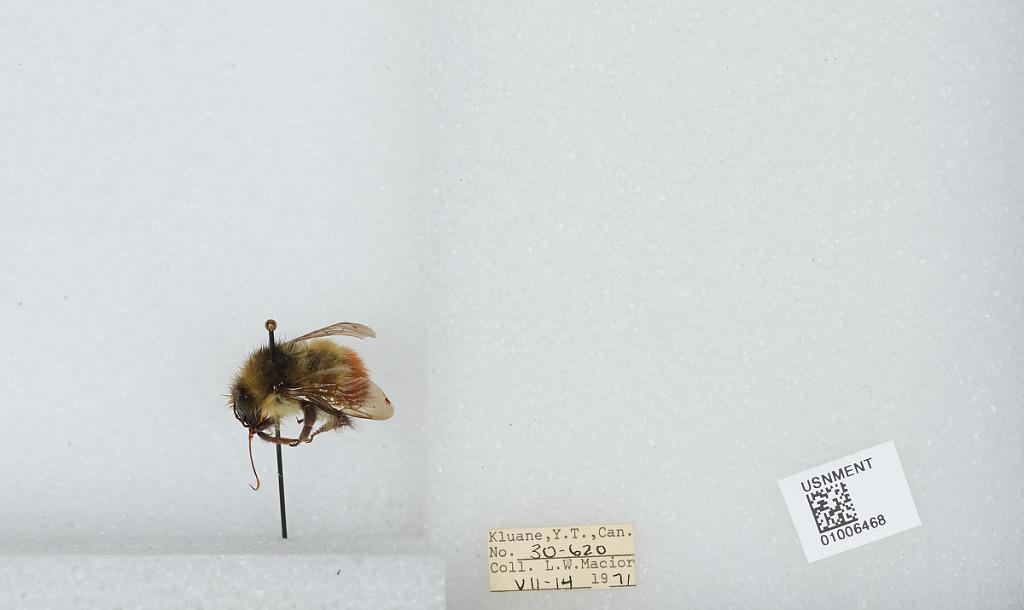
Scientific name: Bombus (Pyrobombus) flavifrons Cresson
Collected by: L. Macior
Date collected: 1971-7-14
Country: Canada
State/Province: Yukon Territory
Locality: Kluane
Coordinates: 60.75, -139.5